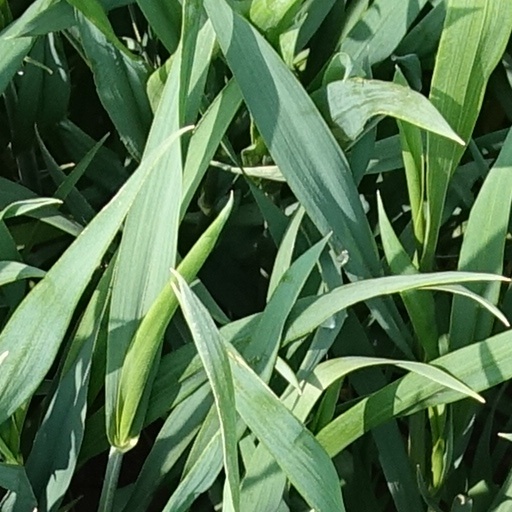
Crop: wheat